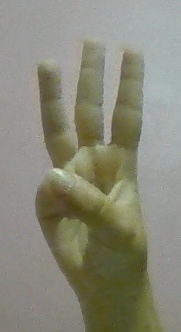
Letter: thaa